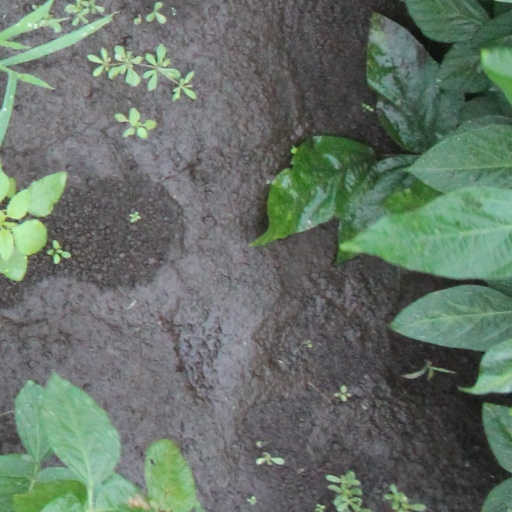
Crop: soybean